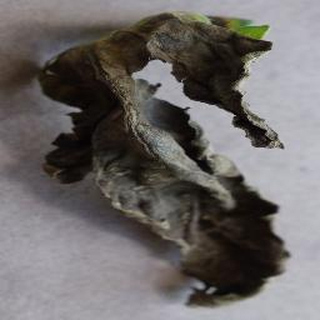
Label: tomato_early_blight